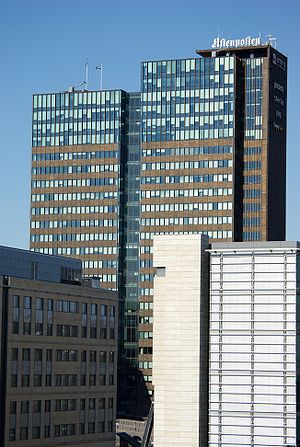
Aftenposten
Aftenposten flyttede i 2003 til Postgirobygget - og i 2014 tilbage til Akersgata.